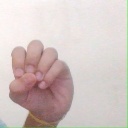
अक्षर: उ